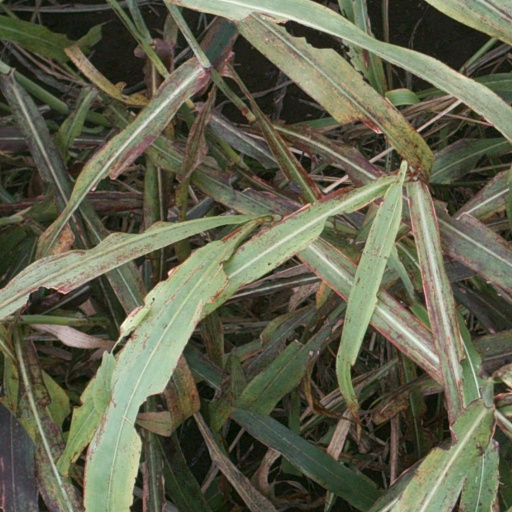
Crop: sorghum